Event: Nepal Earthquake
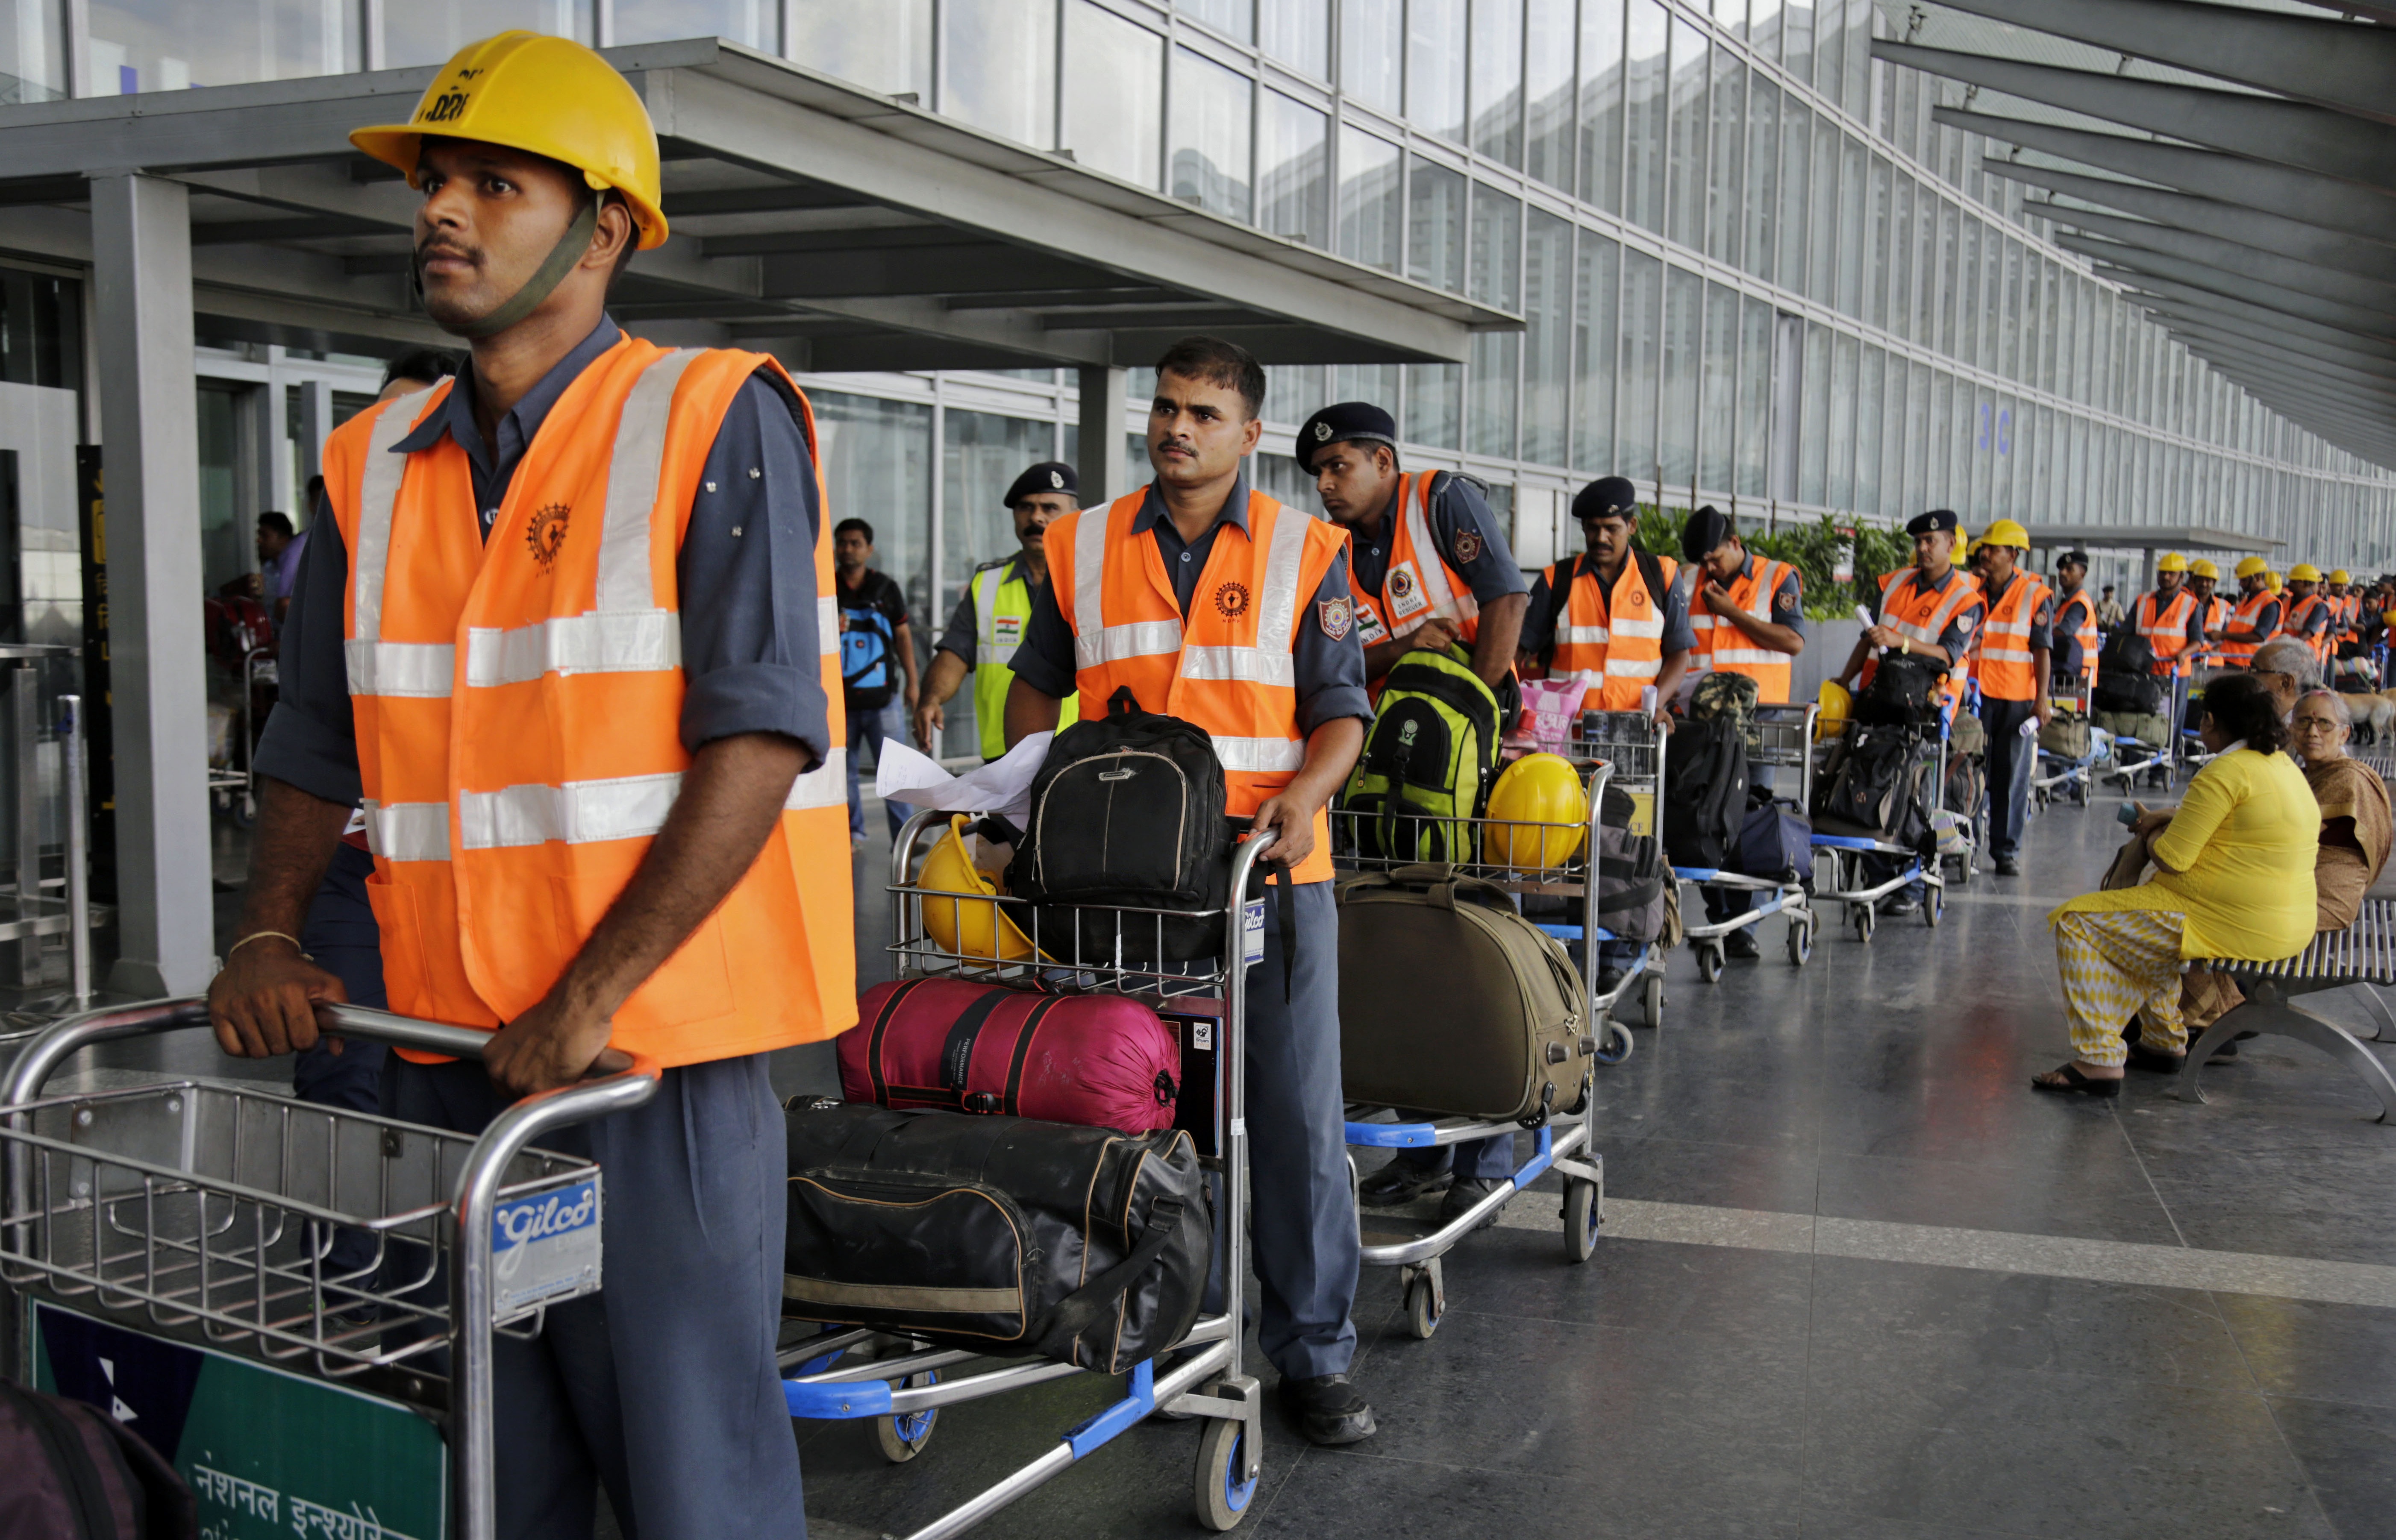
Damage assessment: no_damage